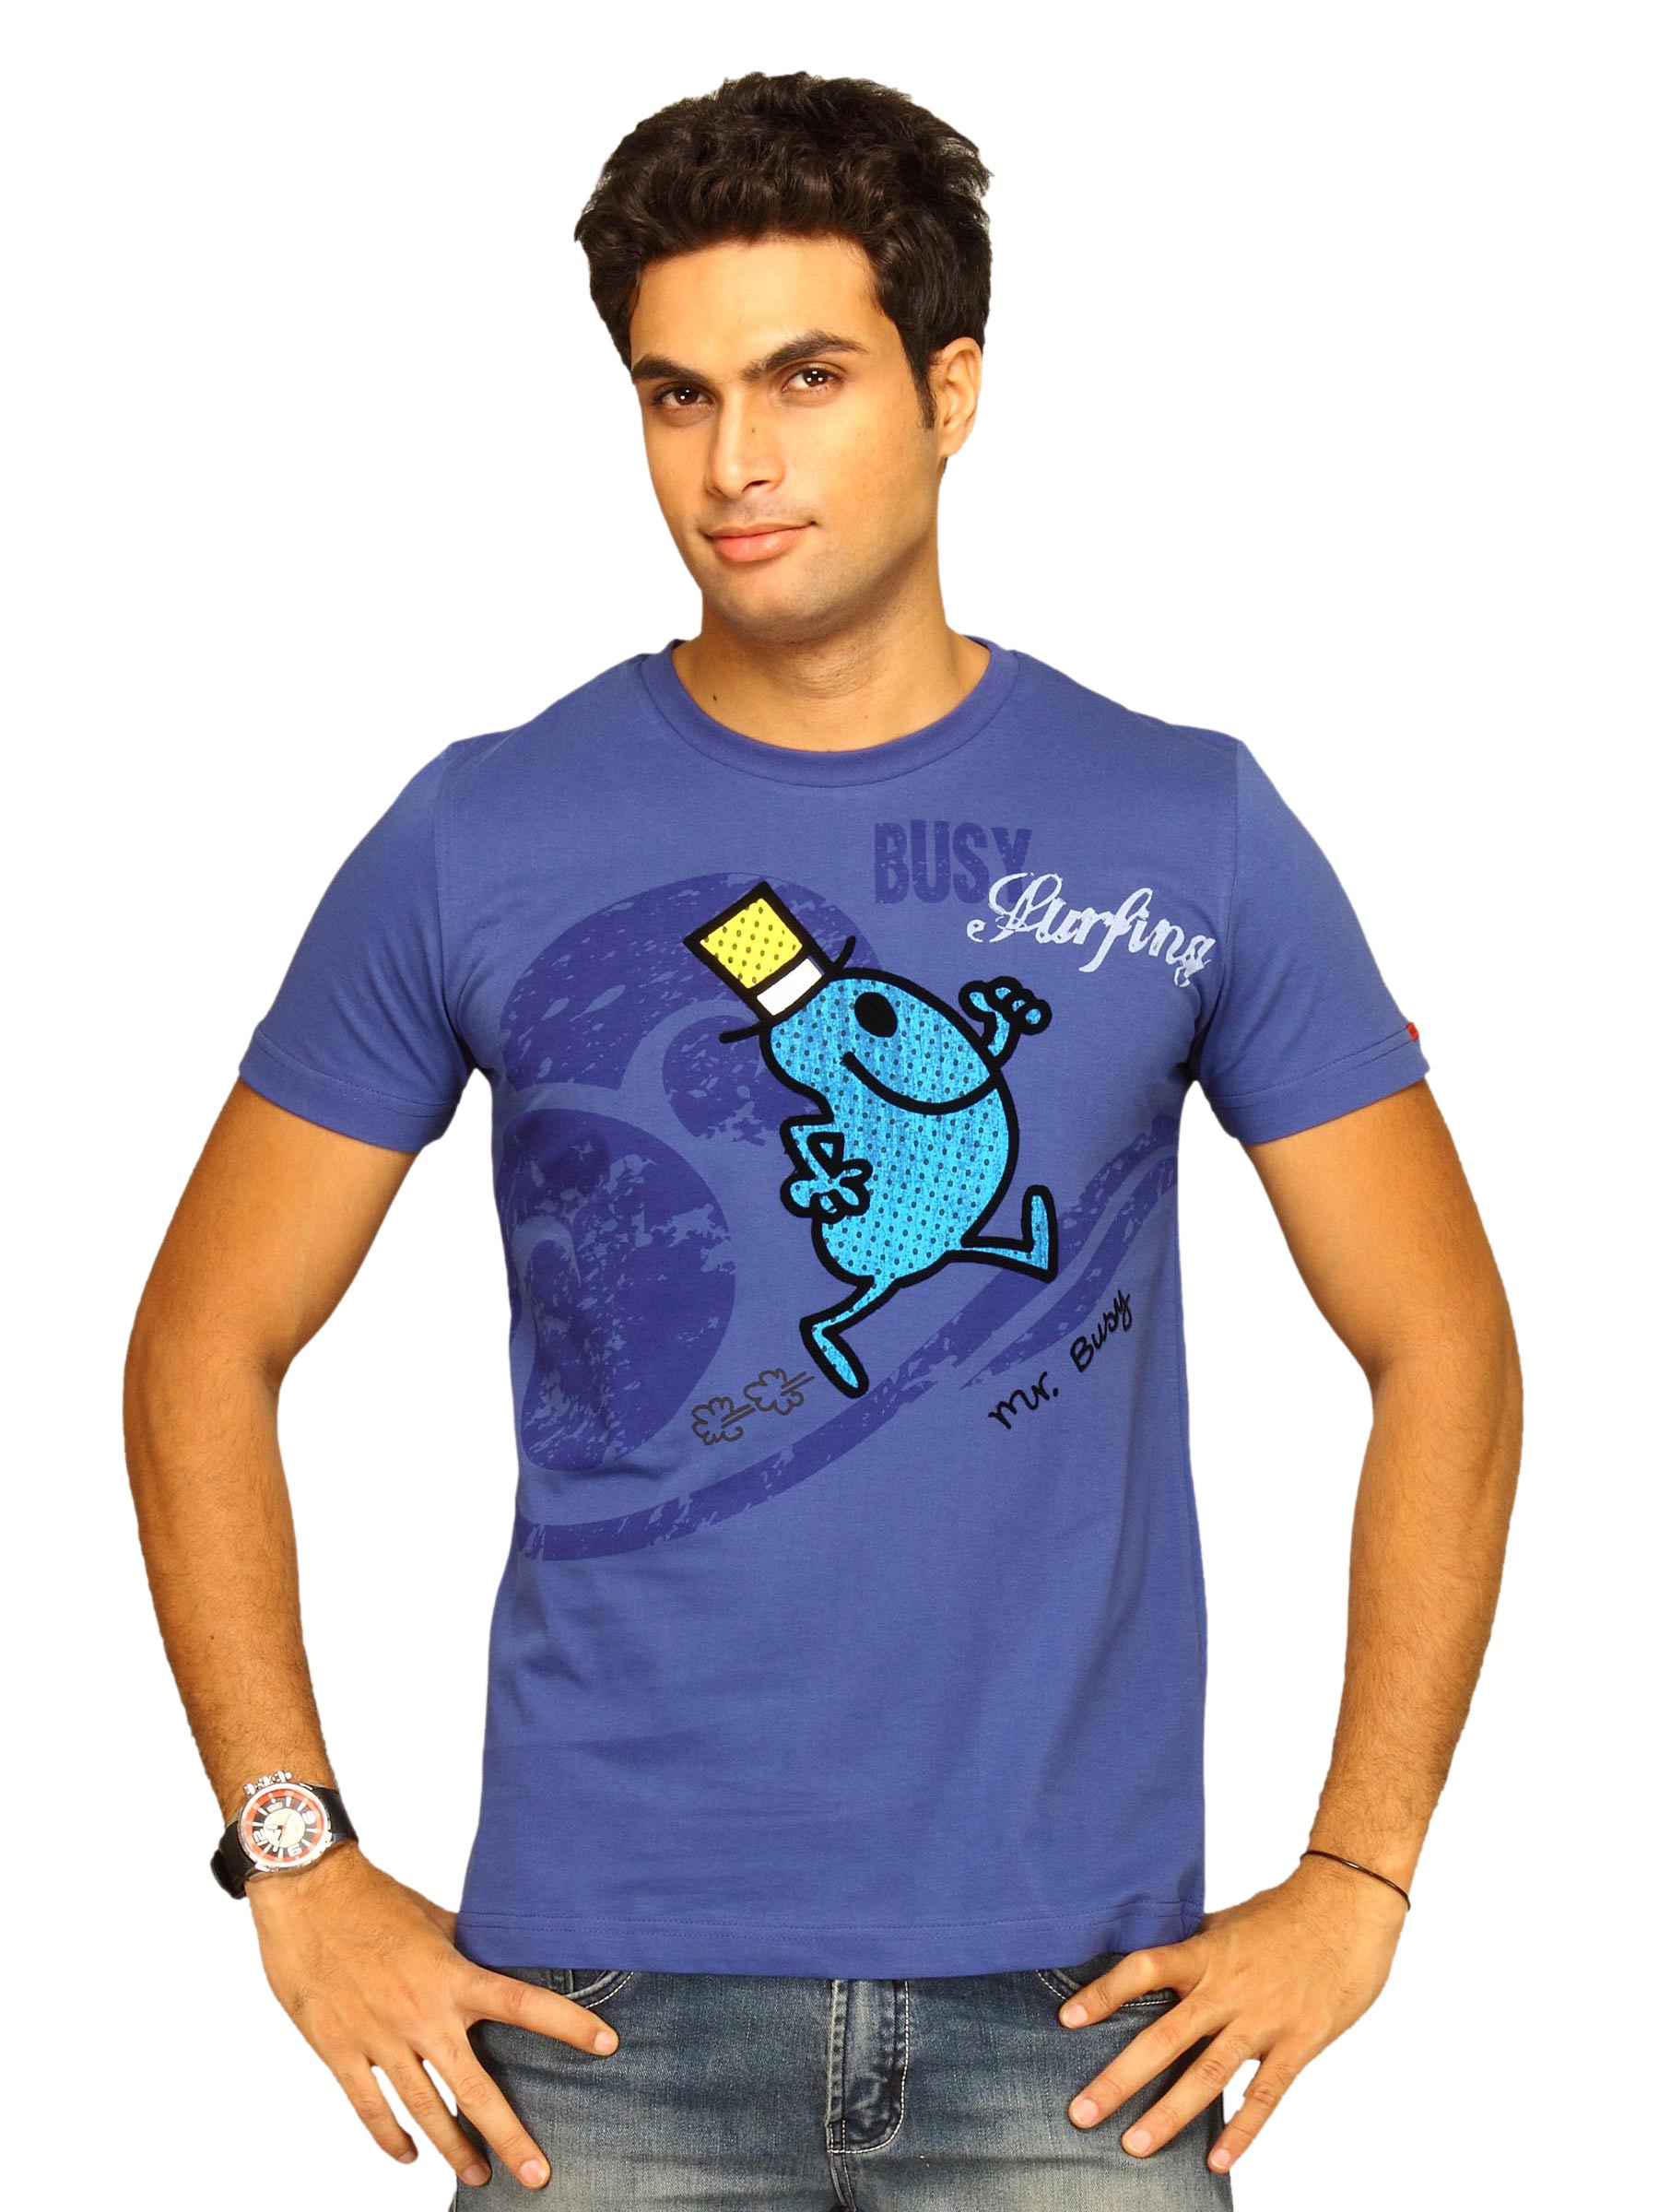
Mr.Men Men's Surfer Blue T-shirt
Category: Apparel / Topwear / Tshirts
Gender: Men
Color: Blue
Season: Summer 2011
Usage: Casual